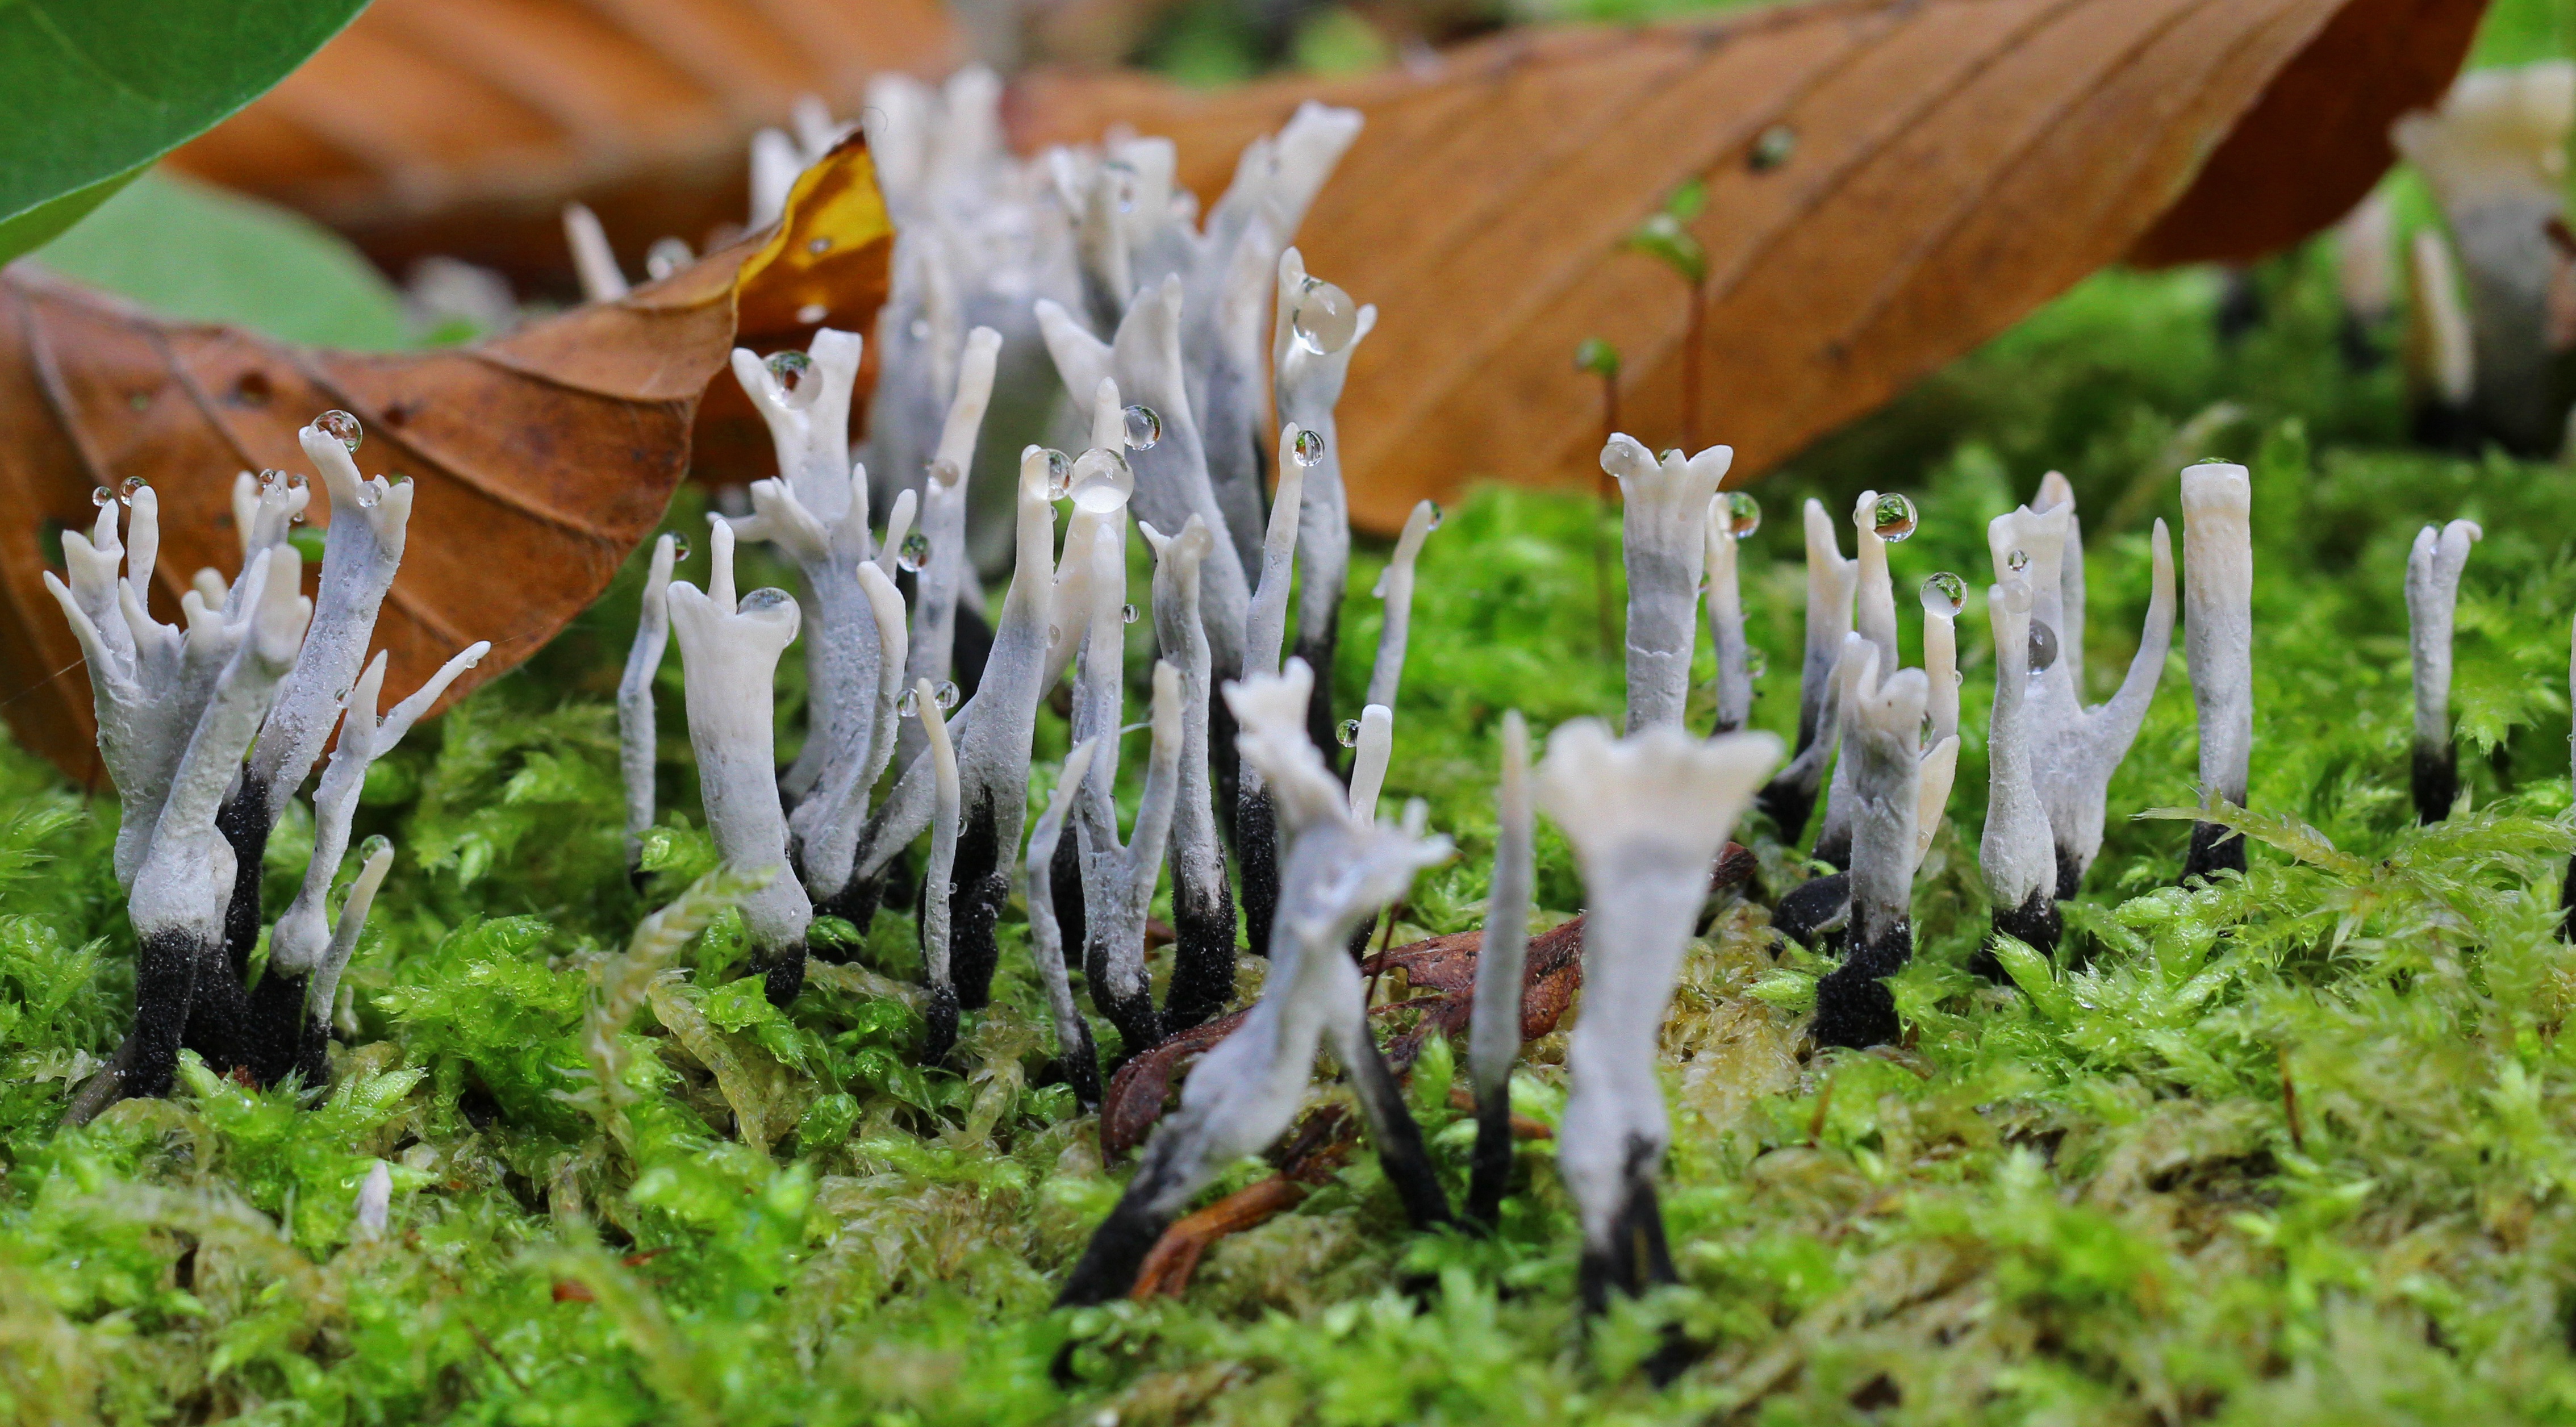
tree, forest, grass, plant, lawn, leaf, flower, mystical, moss, log, green, macro, autumn, soil, mushroom, garden, close, flora, season, drip, woodland, tree stump, ecosystem, bemoost, grass family, land plant